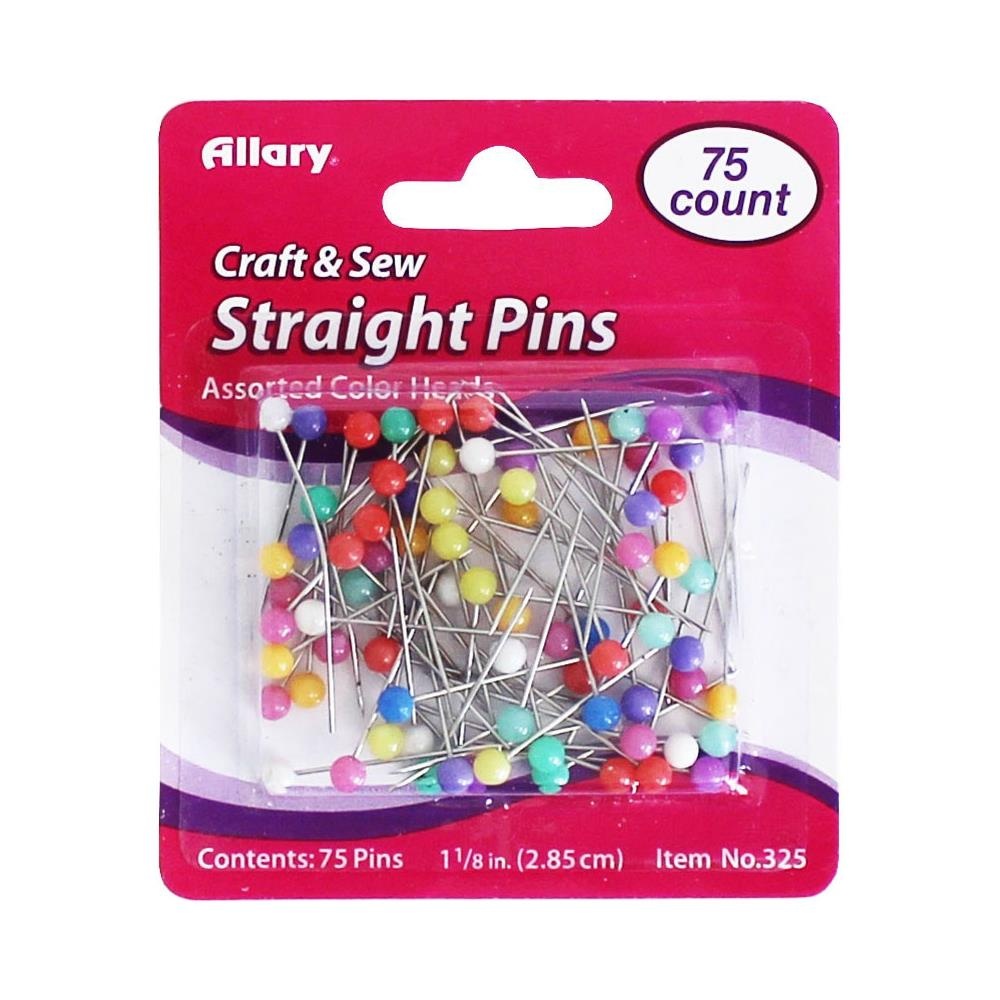
Allary Straight Pins 75/Pkg
This package contains 75 size 17 straight pins in a reusable plastic storage case.
Brand: WHILE SUPPLIES LAST
Category: Arts & Entertainment > Hobbies & Creative Arts > Arts & Crafts > Art & Crafting Tools > Straight Pins